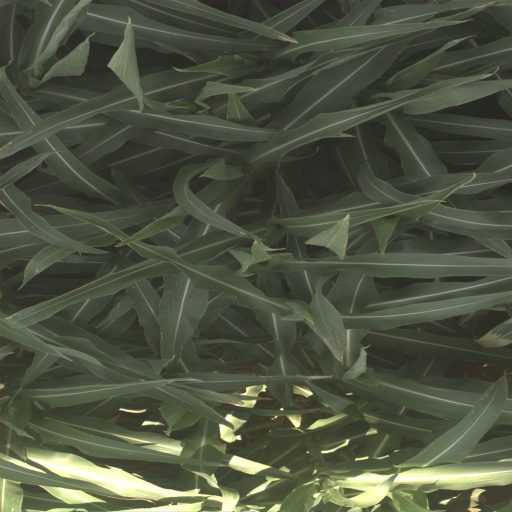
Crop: sorghum